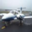
Label: airplane